Carlos Villagrán

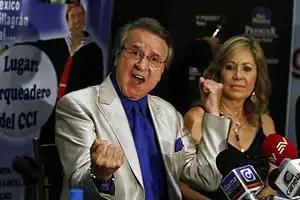

On April 1st, 2000, in an "El Chavo del Ocho" special which reunited all the actors from the series to honor the career of Chespirito (except Ramón Valdés, Angelines Fernández, Raúl Padilla, Horacio Gómez Bolaños, who had all passed prior to the special, and Ana Lilian de la Macorra, who was unable to attend), Villagrán and Chespirito saw each other for the first time in twenty-two years and reconciled their differences. However, communication between the two declined over time and it was believed that this supposed reconciliation was basically a publicity stunt.